Human voice

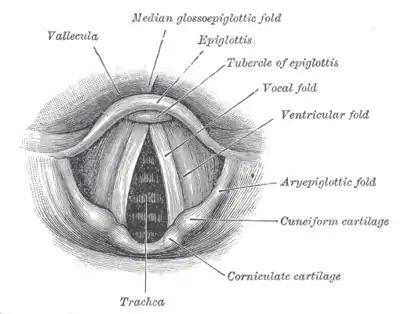
A labeled anatomical diagram of the vocal folds or cords.

Adult men and women typically have different sizes of vocal fold; reflecting the male–female differences in larynx size. Adult male voices are usually lower-pitched and have larger folds. The male vocal folds (which would be measured vertically in the opposite diagram), are between 17 mm and 25 mm in length. The female vocal folds are between 12.5 mm and 17.5 mm in length.